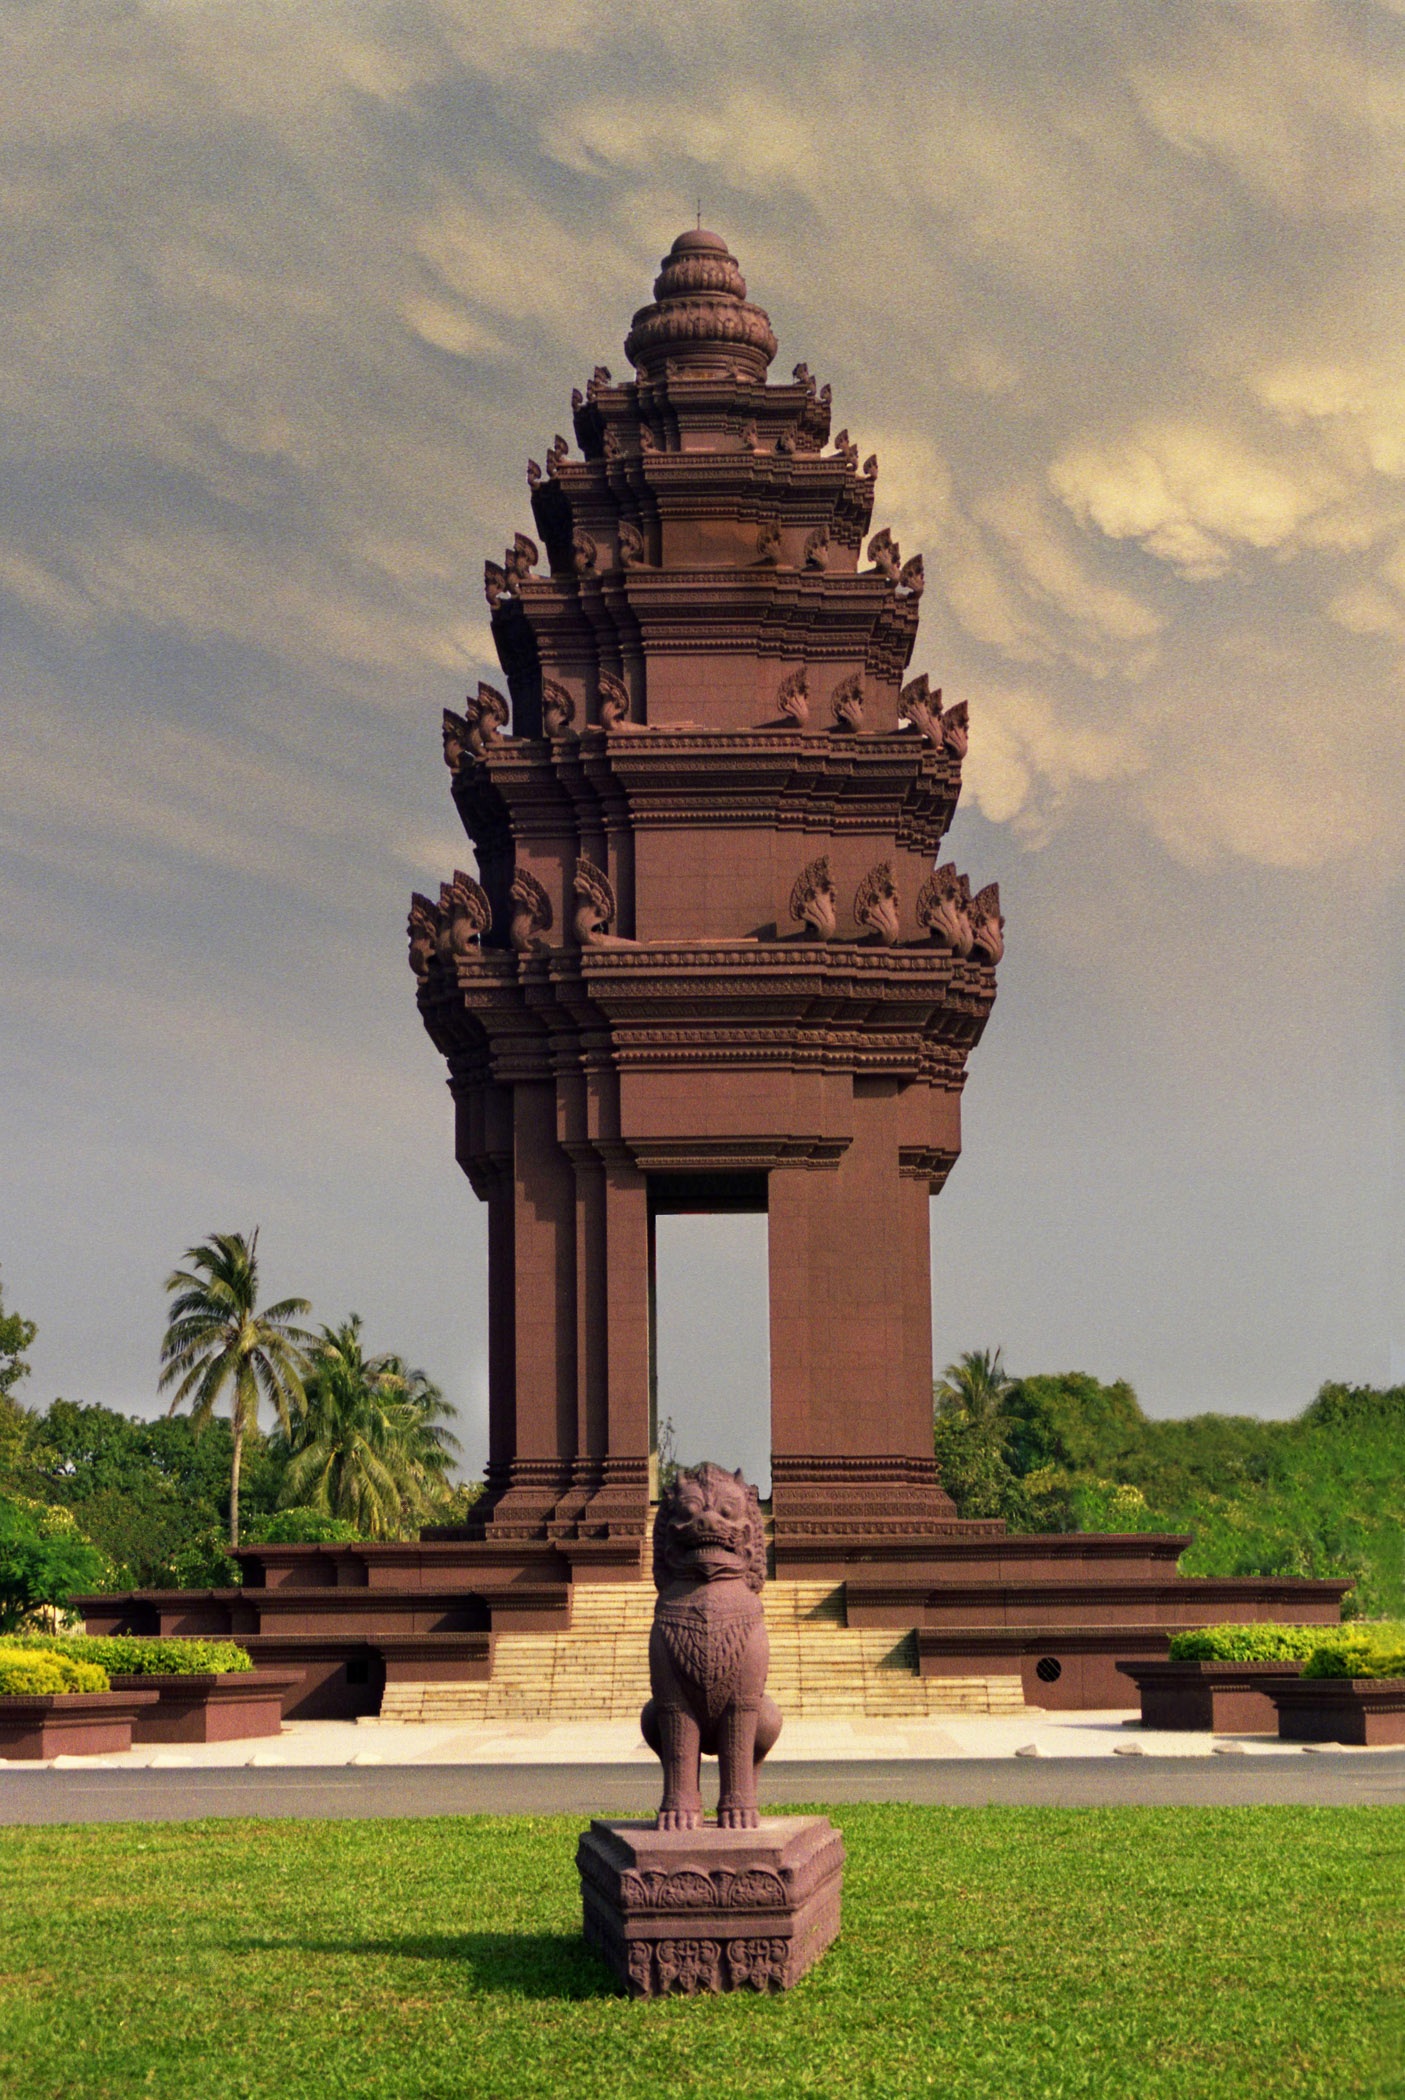
architecture, building, monument, tourist, statue, tower, asia, landmark, place of worship, temple, cambodia, famous, pagoda, southeast, khmer, hindu temple, ancient history